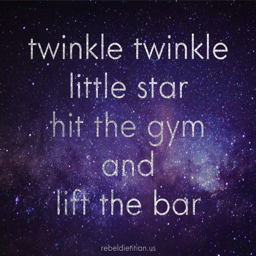
image result for twinkle twinkle little star hit the gym and lift the bar